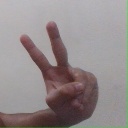
अक्षर: ऐ